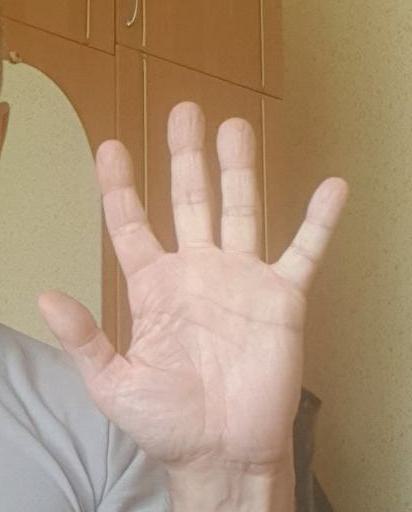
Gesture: palm